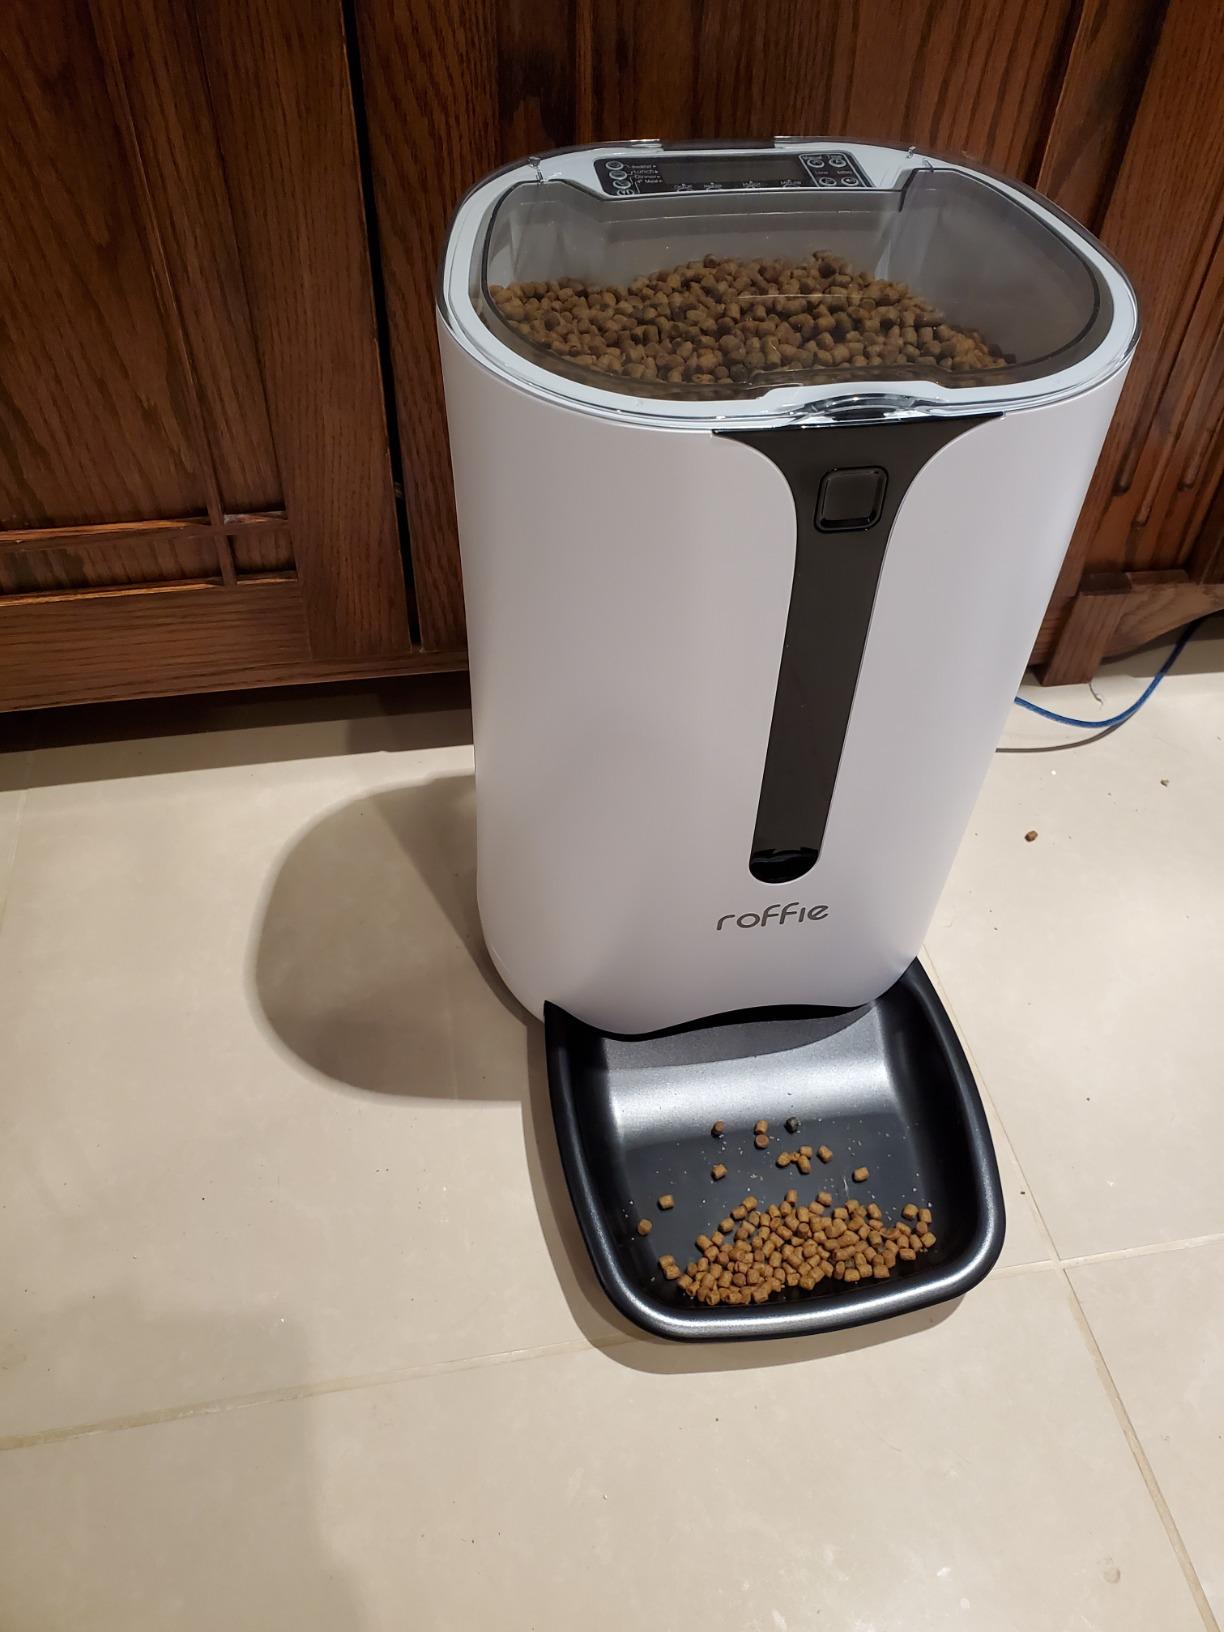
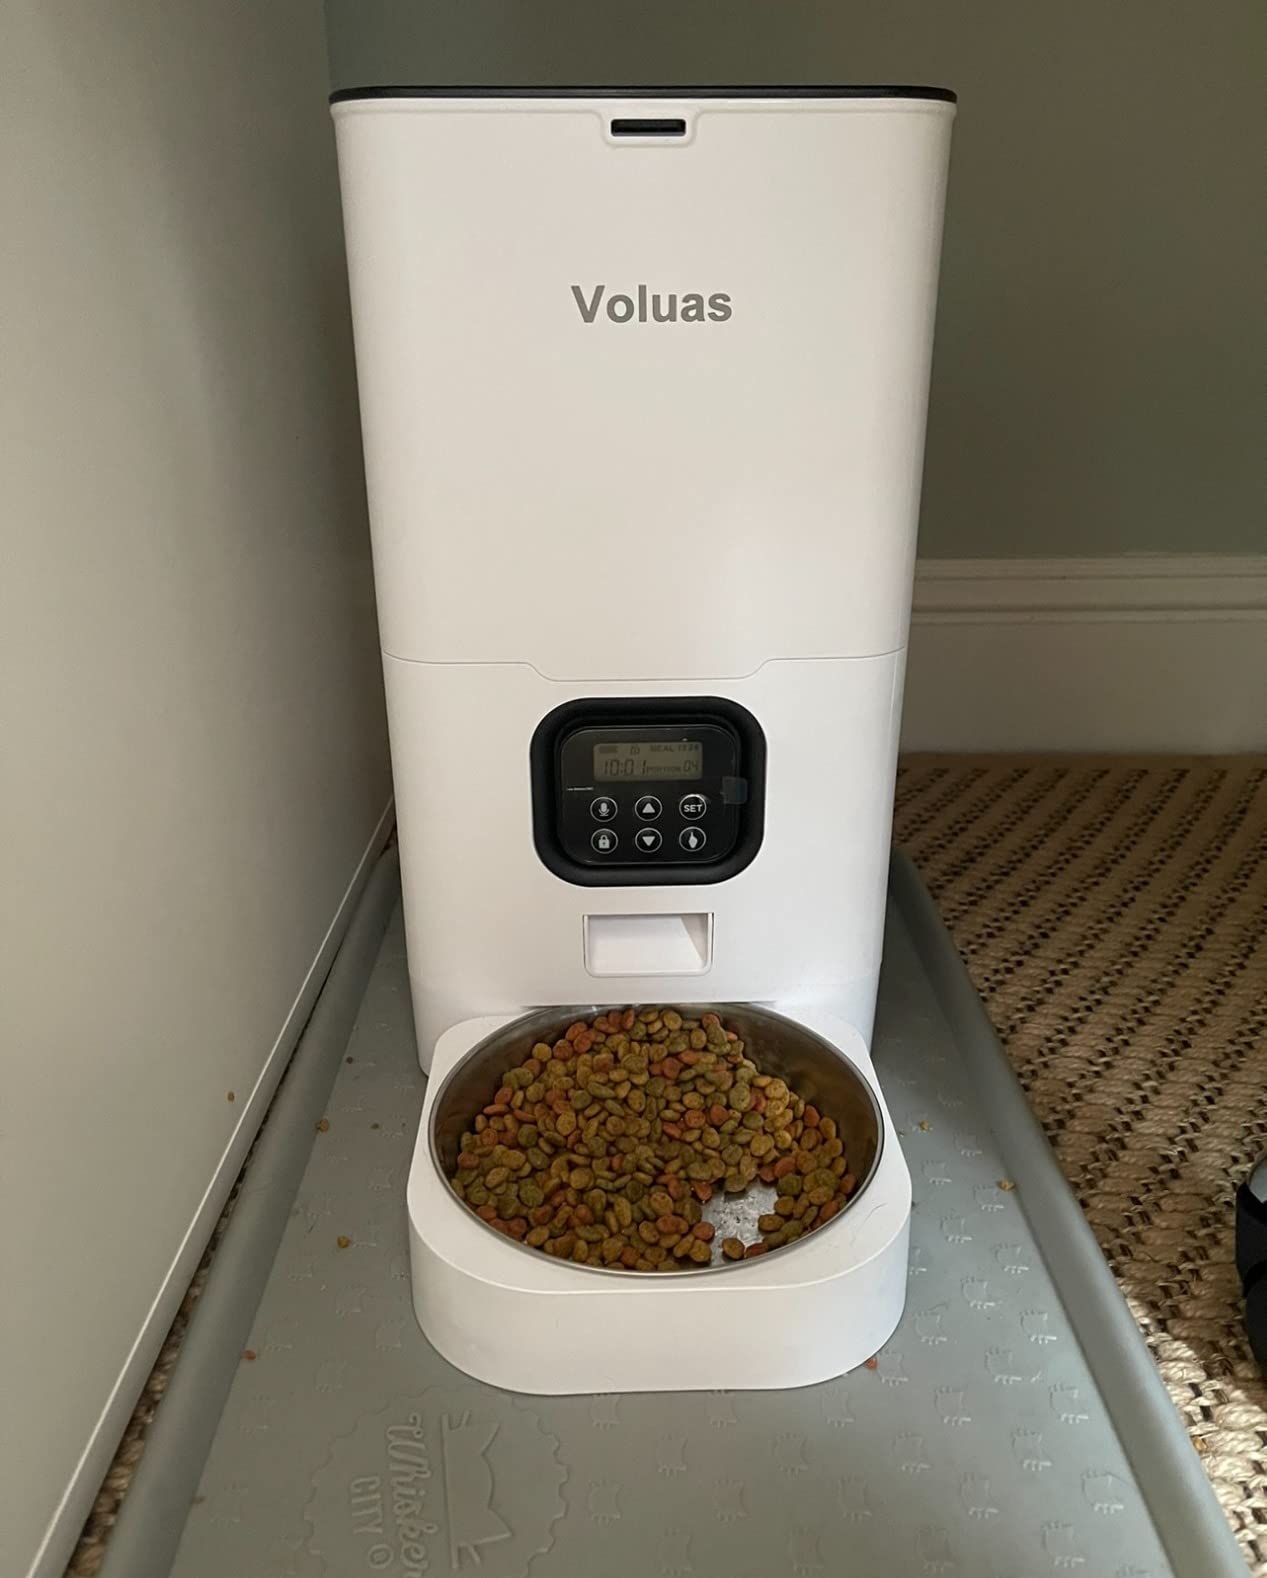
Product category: items_feeder
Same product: no